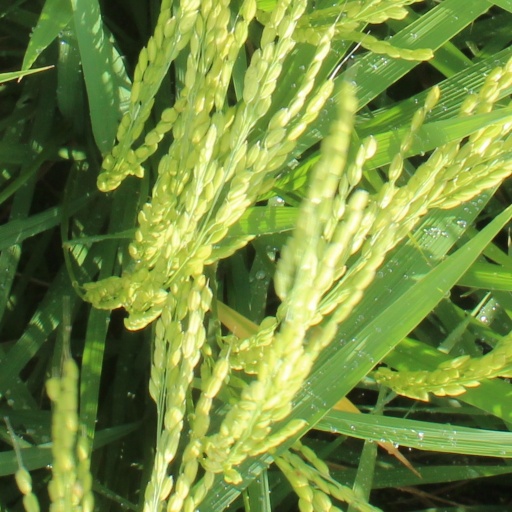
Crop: rice